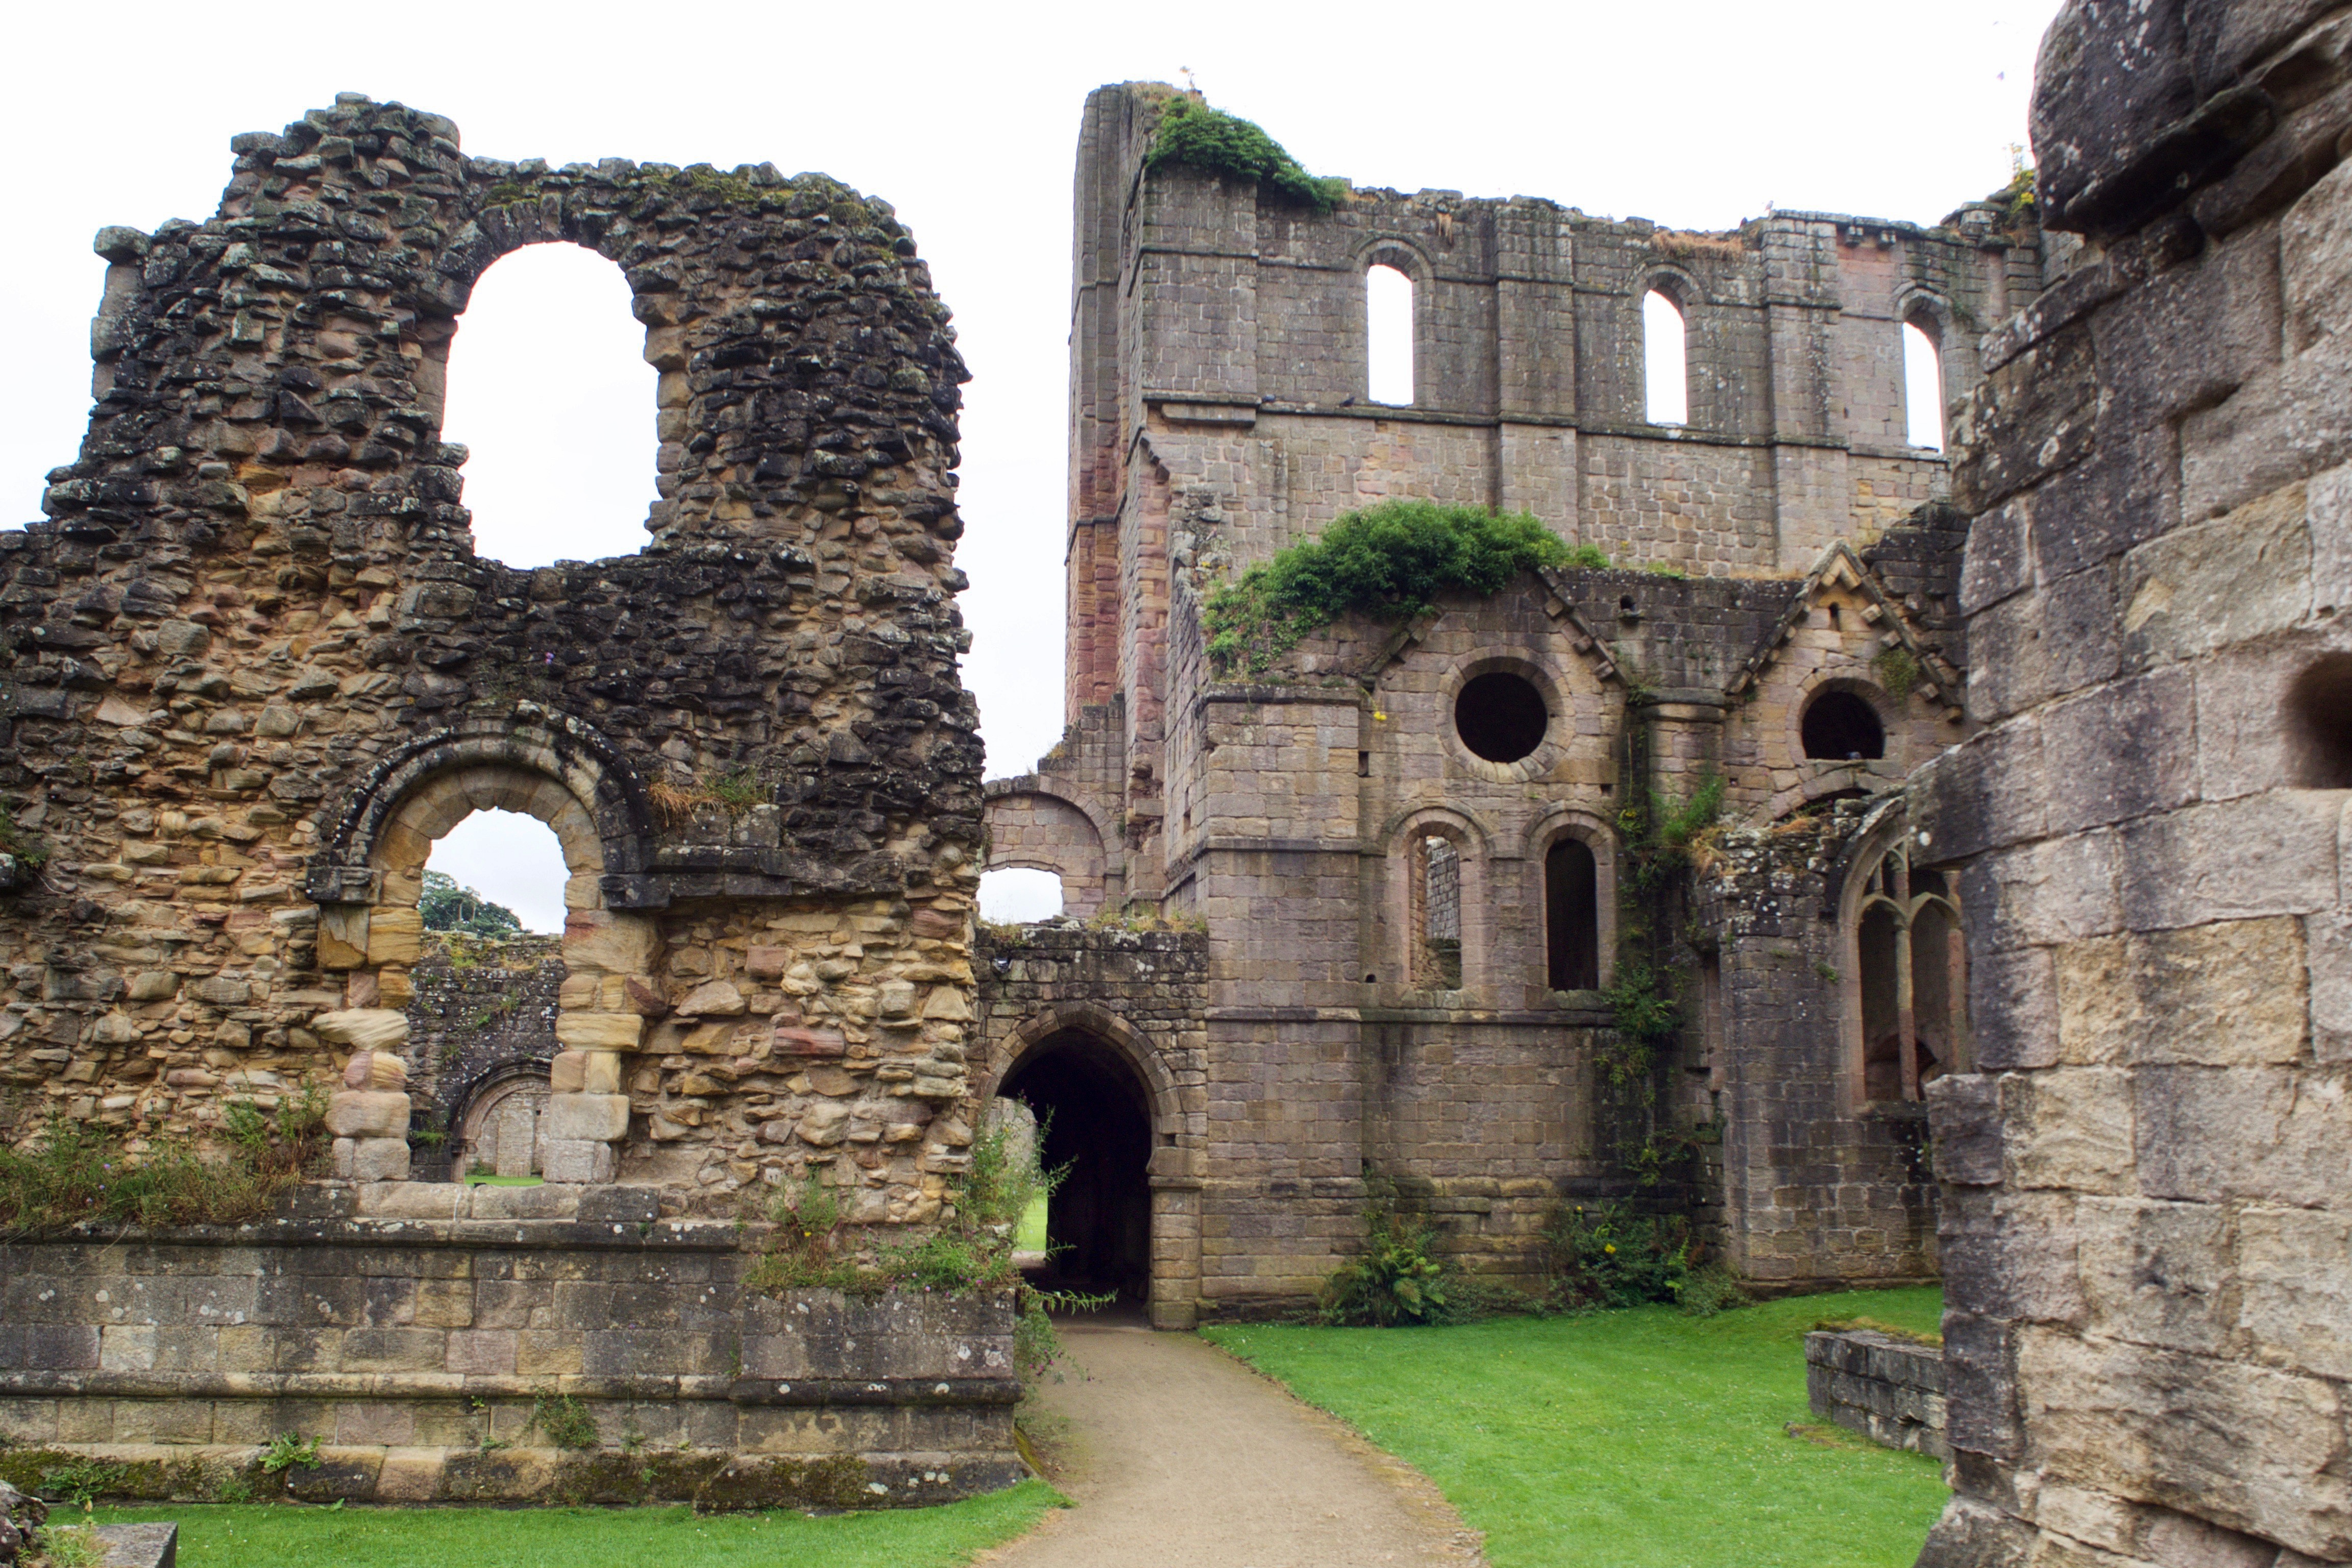
architecture, building, wall, arch, castle, fortification, ruin, england, yorkshire, ruins, monastery, history, abbey, estate, middle ages, united kingdom, unesco world heritage site, fountains abbey, national treust, cistercian monastery, historic site, ancient history, ancient roman architecture